Second Battle of Newtonia Site

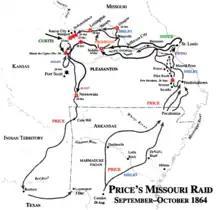
Map of Price's Raid

By the beginning of September 1864, the American Civil War had been continuing for several years, and events in the eastern United States, especially the Confederate defeat in the Atlanta campaign, gave President of the United States Abraham Lincoln, who supported continuing the war, an edge in the 1864 United States Presidential Election over George B. McClellan, who promoted ending the war. At this point, the Confederacy had very little chance of winning the war. As events east of the Mississippi River turned against the Confederates, General Edmund Kirby Smith, commander of the Trans-Mississippi Department, was ordered to transfer the infantry under his command to the fighting in the Eastern and Western Theaters. However, this proved to be impossible, as the Union Navy controlled the Mississippi River, preventing a large scale crossing. Despite having limited resources for an offensive, Smith decided that an attack designed to divert Union troops from the principal theaters of combat would have the same effect as the proposed transfer of troops. Major General Sterling Price and the Confederate Governor of Missouri Thomas Caute Reynolds suggested that an invasion into the state of Missouri would be an effective offensive; Smith approved the plan and appointed Price to command the offensive. Price expected that the offensive would create a popular uprising against Union control of Missouri, divert Union troops away from principal theaters of combat (many of the Union troops previously defending Missouri had been transferred out of the state, leaving the Missouri State Militia to be the state's primary defensive force), and aid McClellan's chance of defeating Lincoln; on September 19, Price's column entered the state.